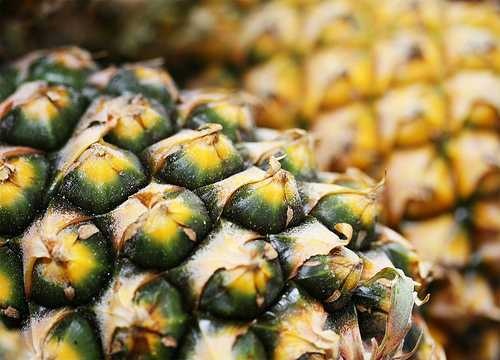
Label: Pineapple